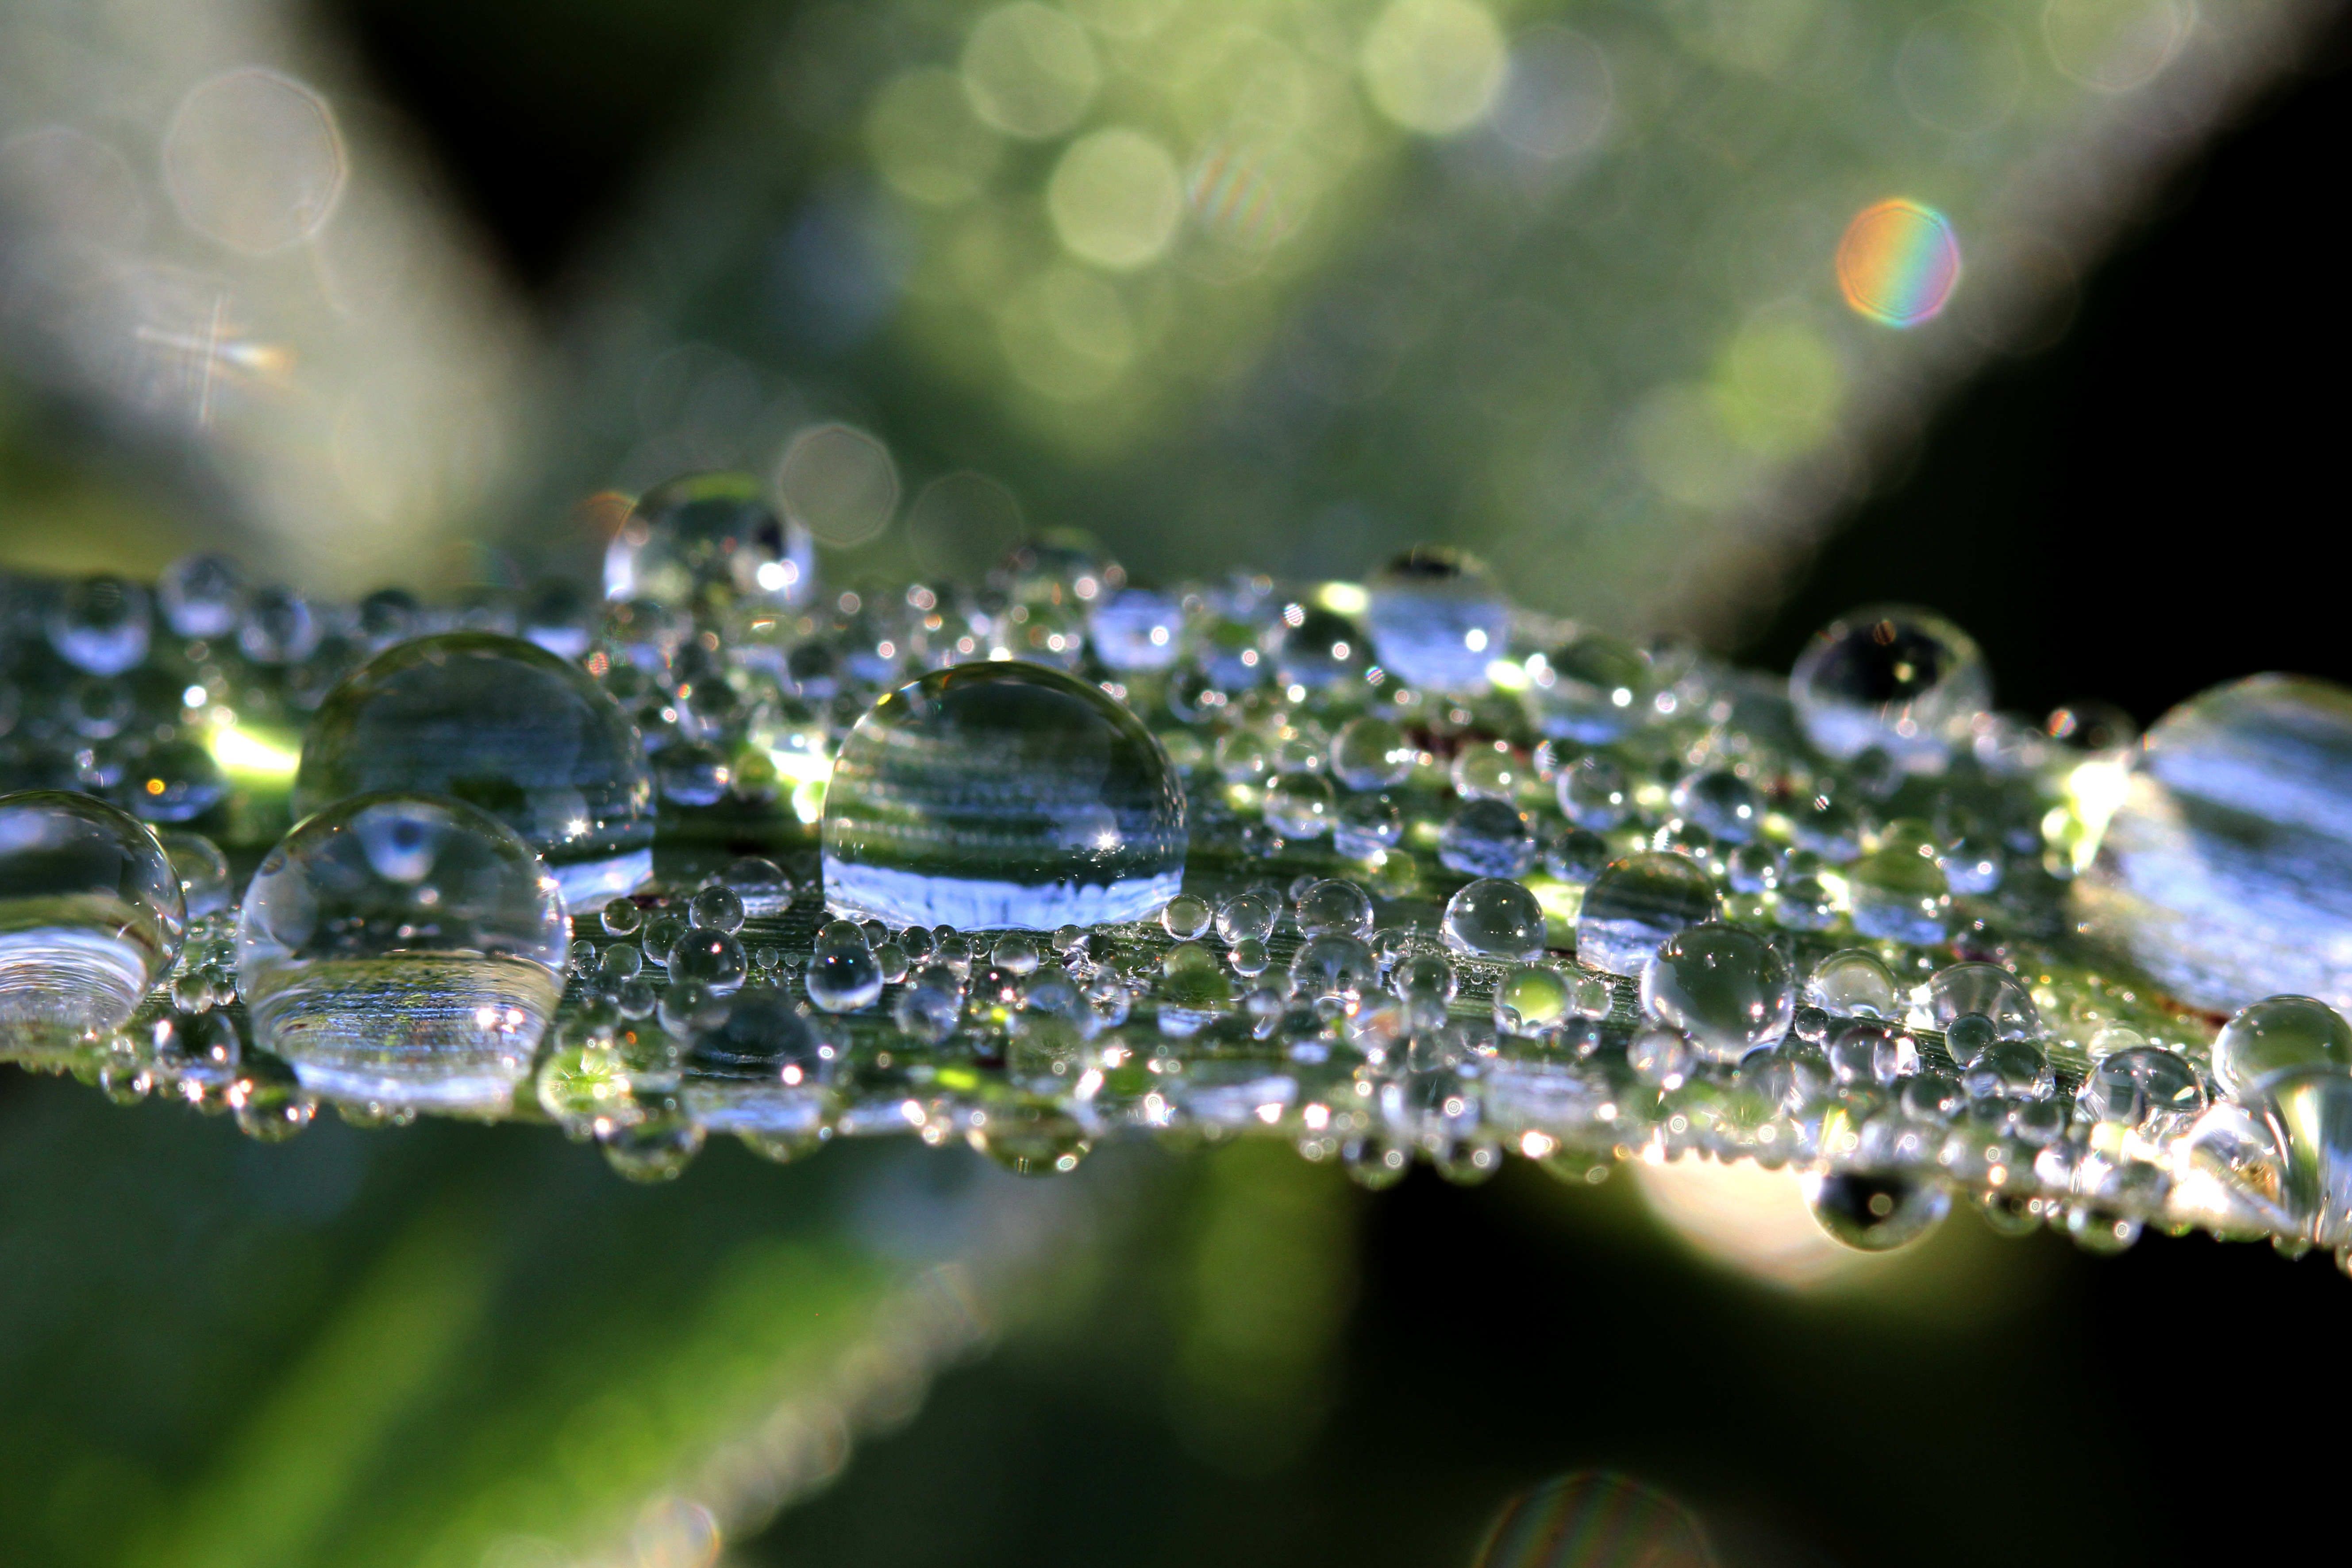
beach, landscape, sea, water, nature, horizon, branch, drop, dew, sky, sunset, photography, leaf, flower, trunk, green, insect, flora, fauna, invertebrate, close up, clouds, moisture, taormina, macro photography, plant stem